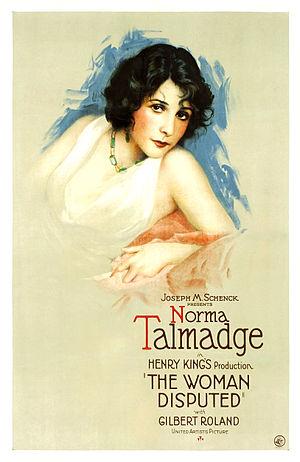
Henry King est un réalisateur américain né le 24 janvier 1886 à Christiansburg en Virginie et mort le 29 juin 1982 à Toluca Lake en Californie. Il a un frère réalisateur Louis King. Il est l'un des 36 fondateurs de l'Academy of Motion Picture Arts and Sciences qui décerne chaque année les Oscars.
La Femme disputée est un film muet américain, avec des séquences sonorisées, réalisé par Henry King et Sam Taylor, sorti en 1928.